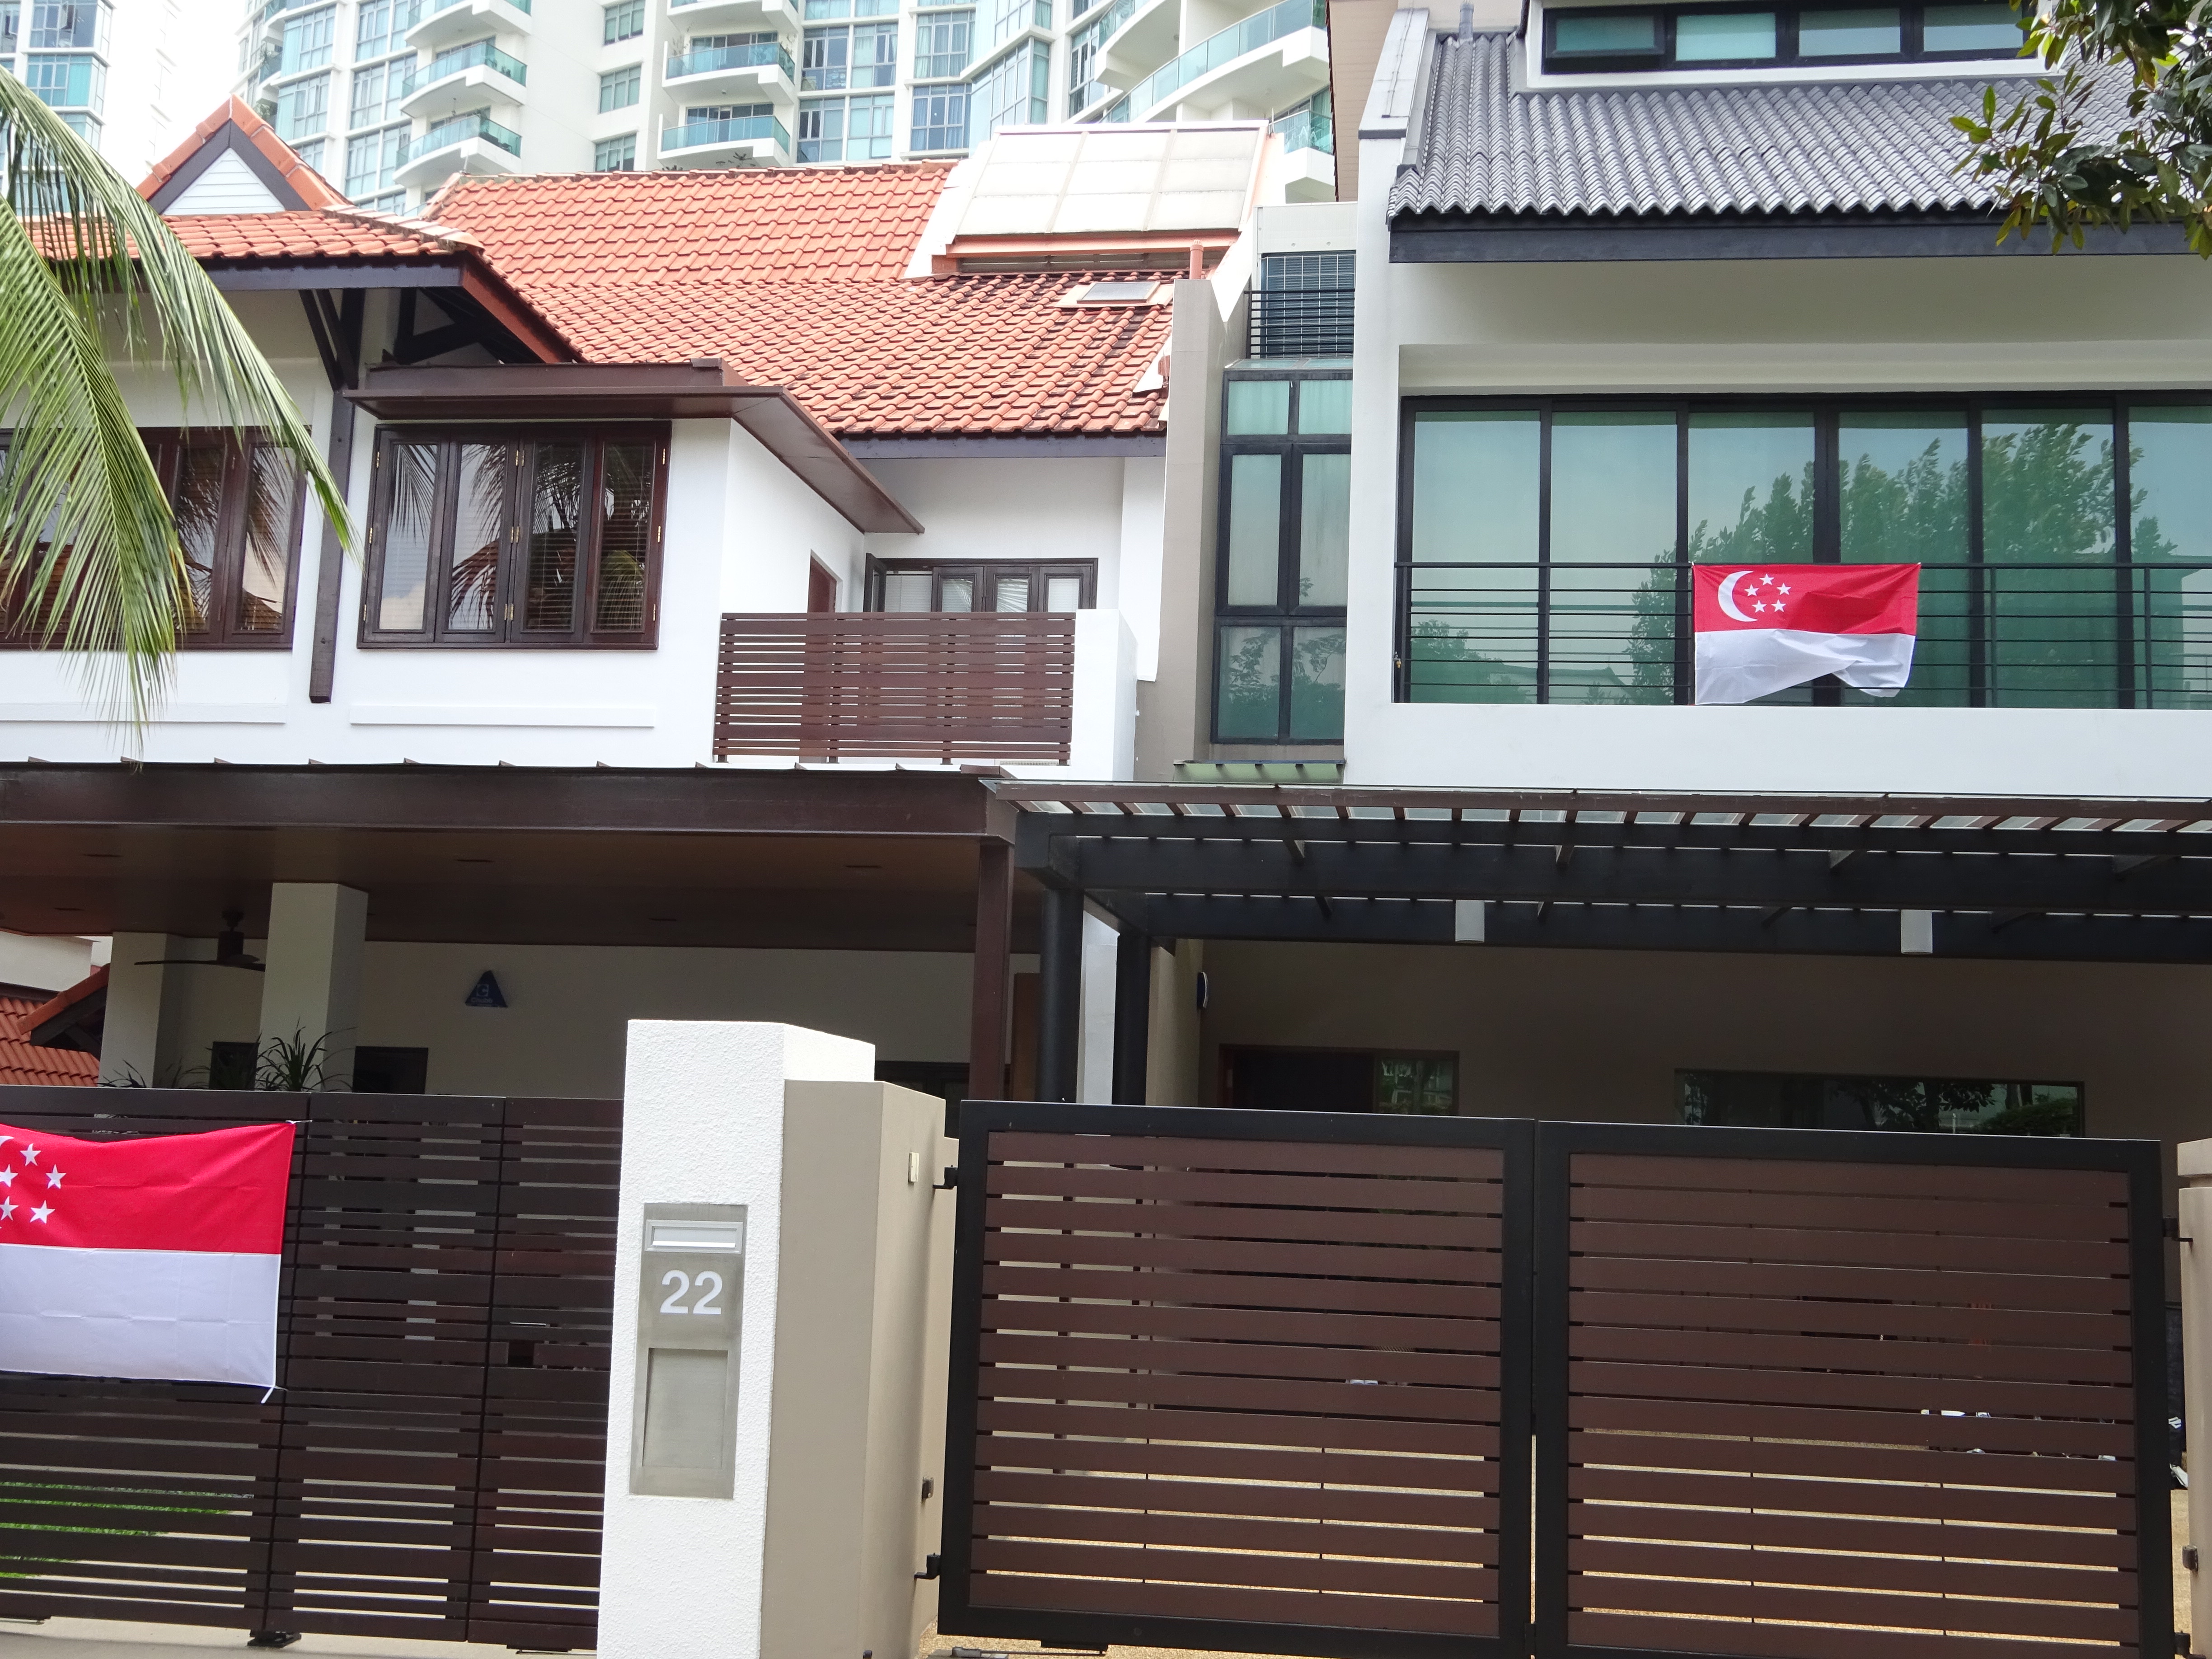
buildings, life, living, city, street, window, property, building, fixture, neighbourhood, residential area, Material property, real estate, facade, house, urban design, gas, roof, door, siding, mixed use, apartment, wood, composite material, condominium, home, room, sash window, shade, balcony, cottage, suburb, awning, plant, courtyard